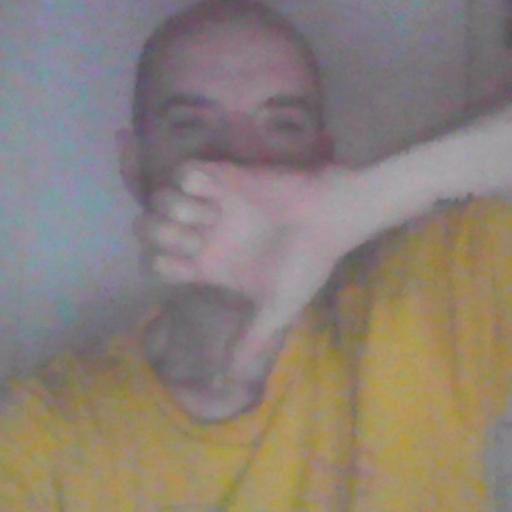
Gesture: dislike